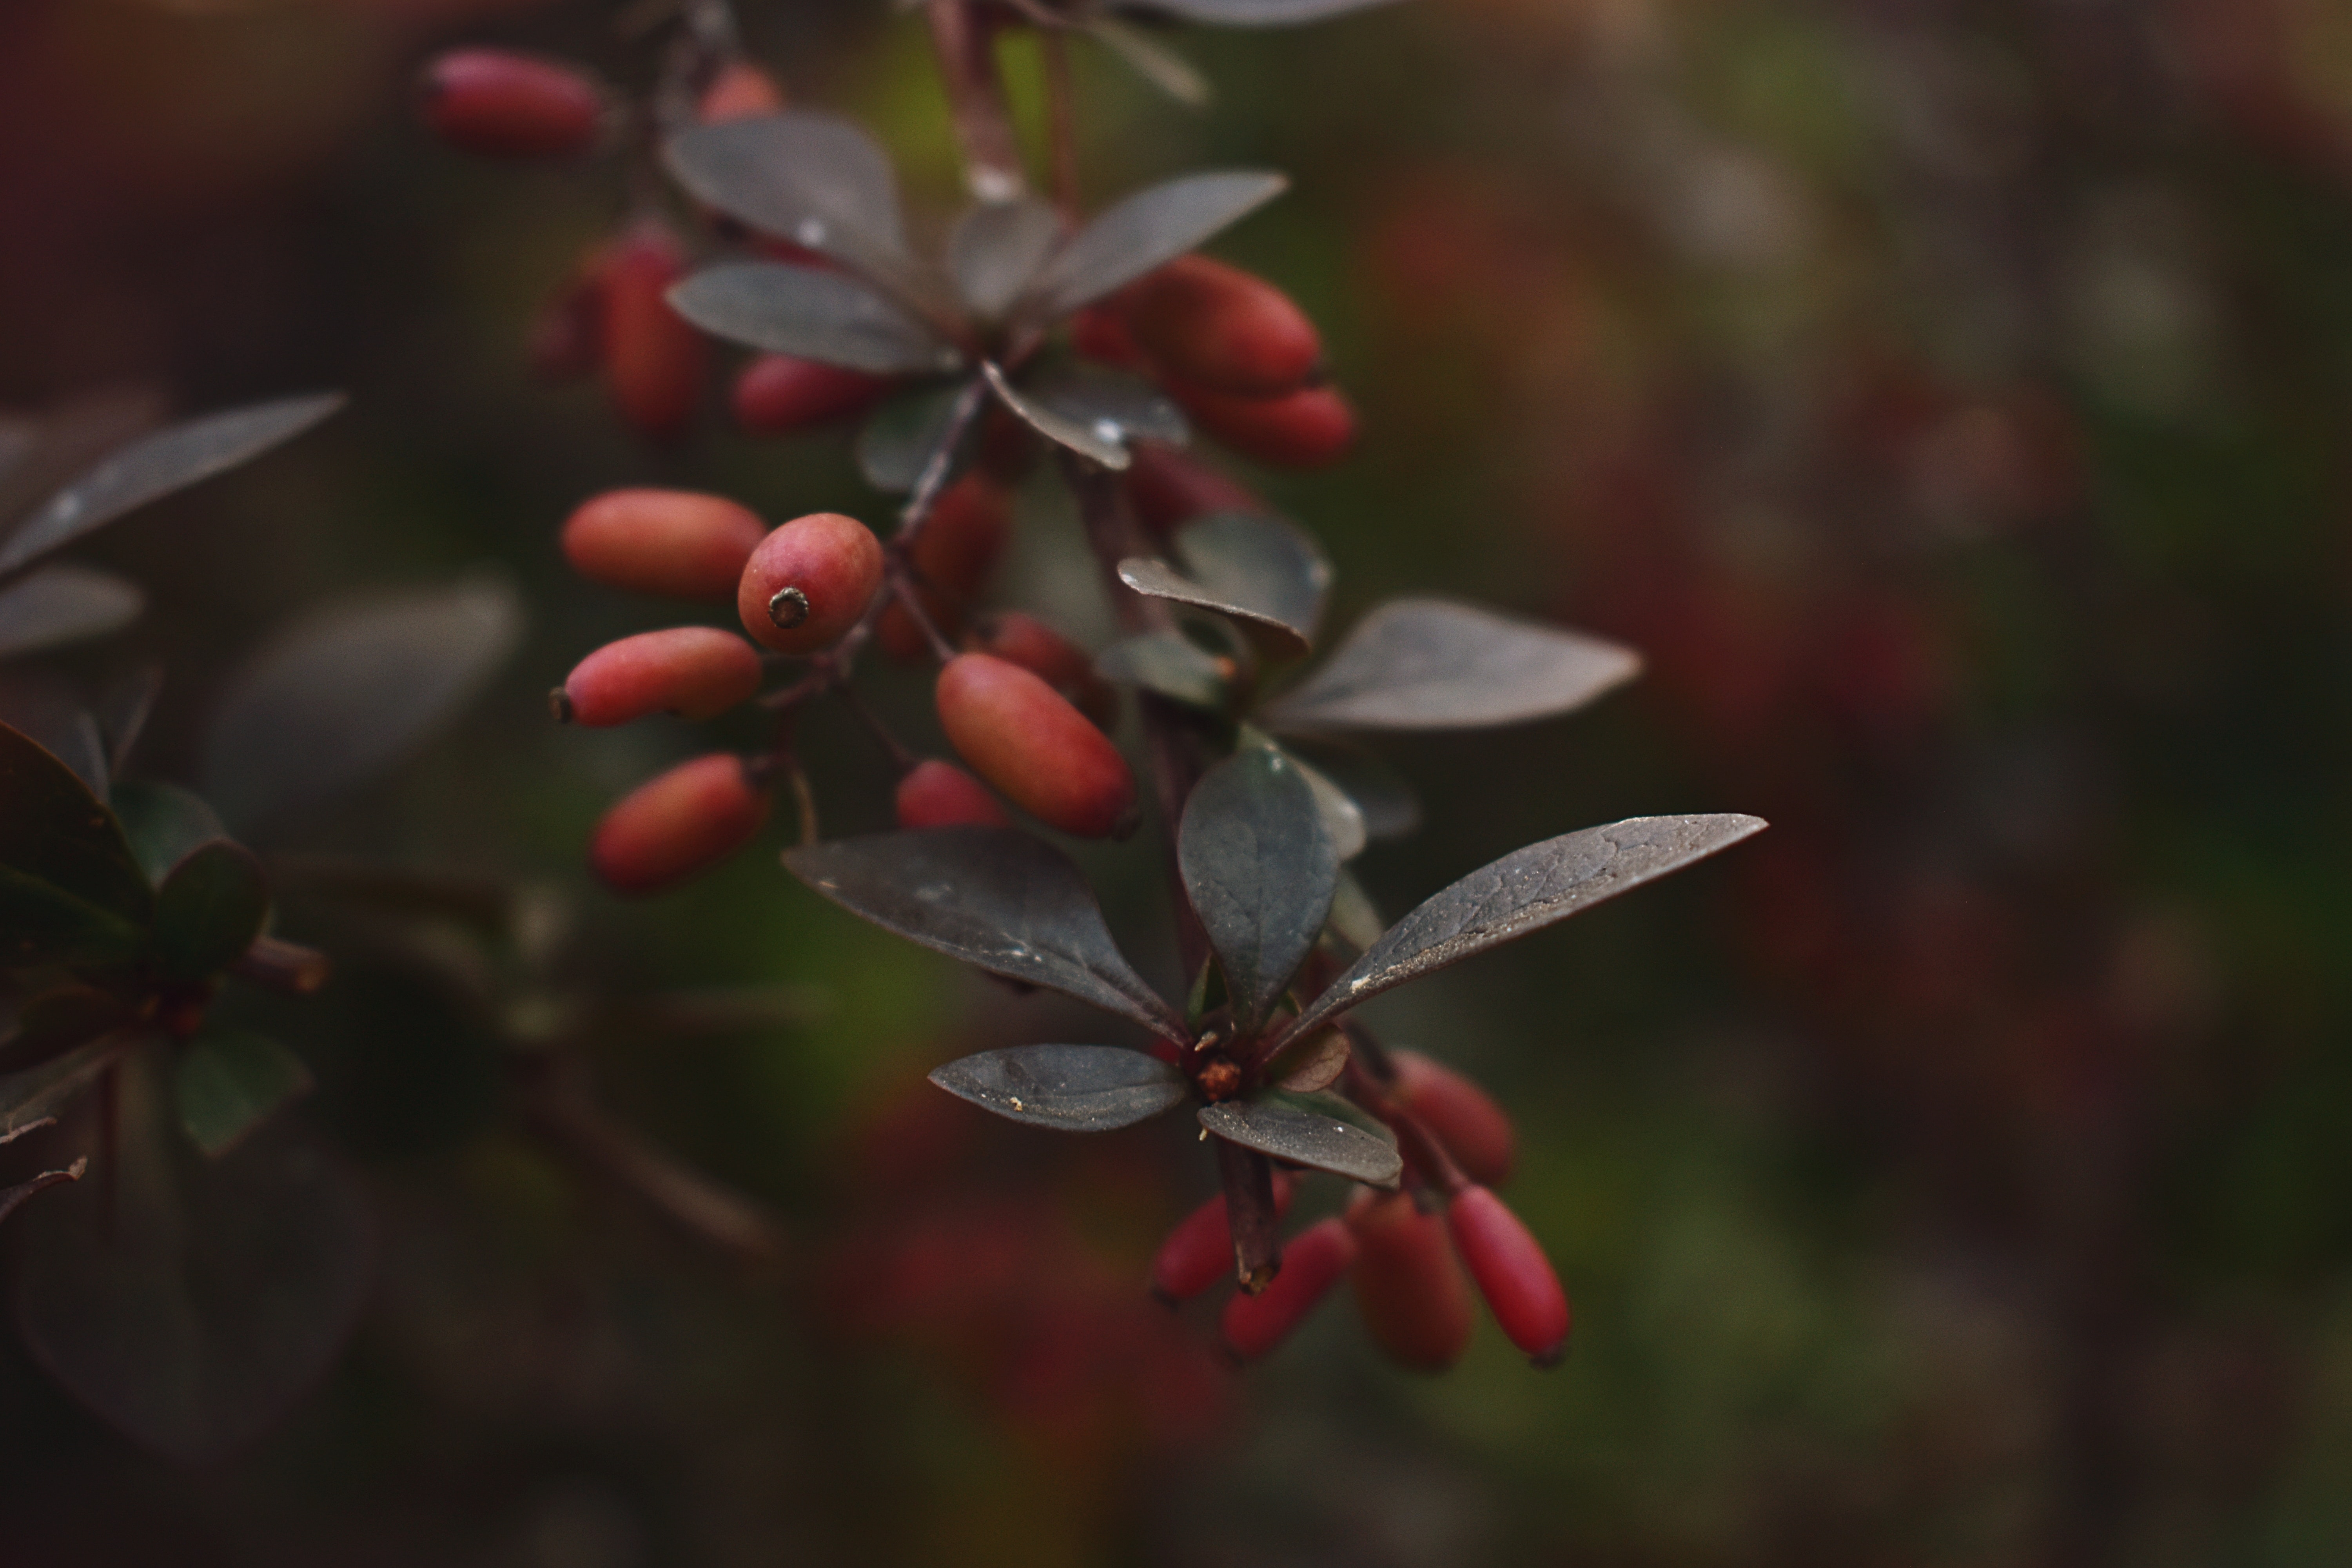
red, flower, plant, flowering plant, leaf, botany, spring, tree, branch, berberis, photography, fruit, barberry family, berry, bud, wildflower, daphne